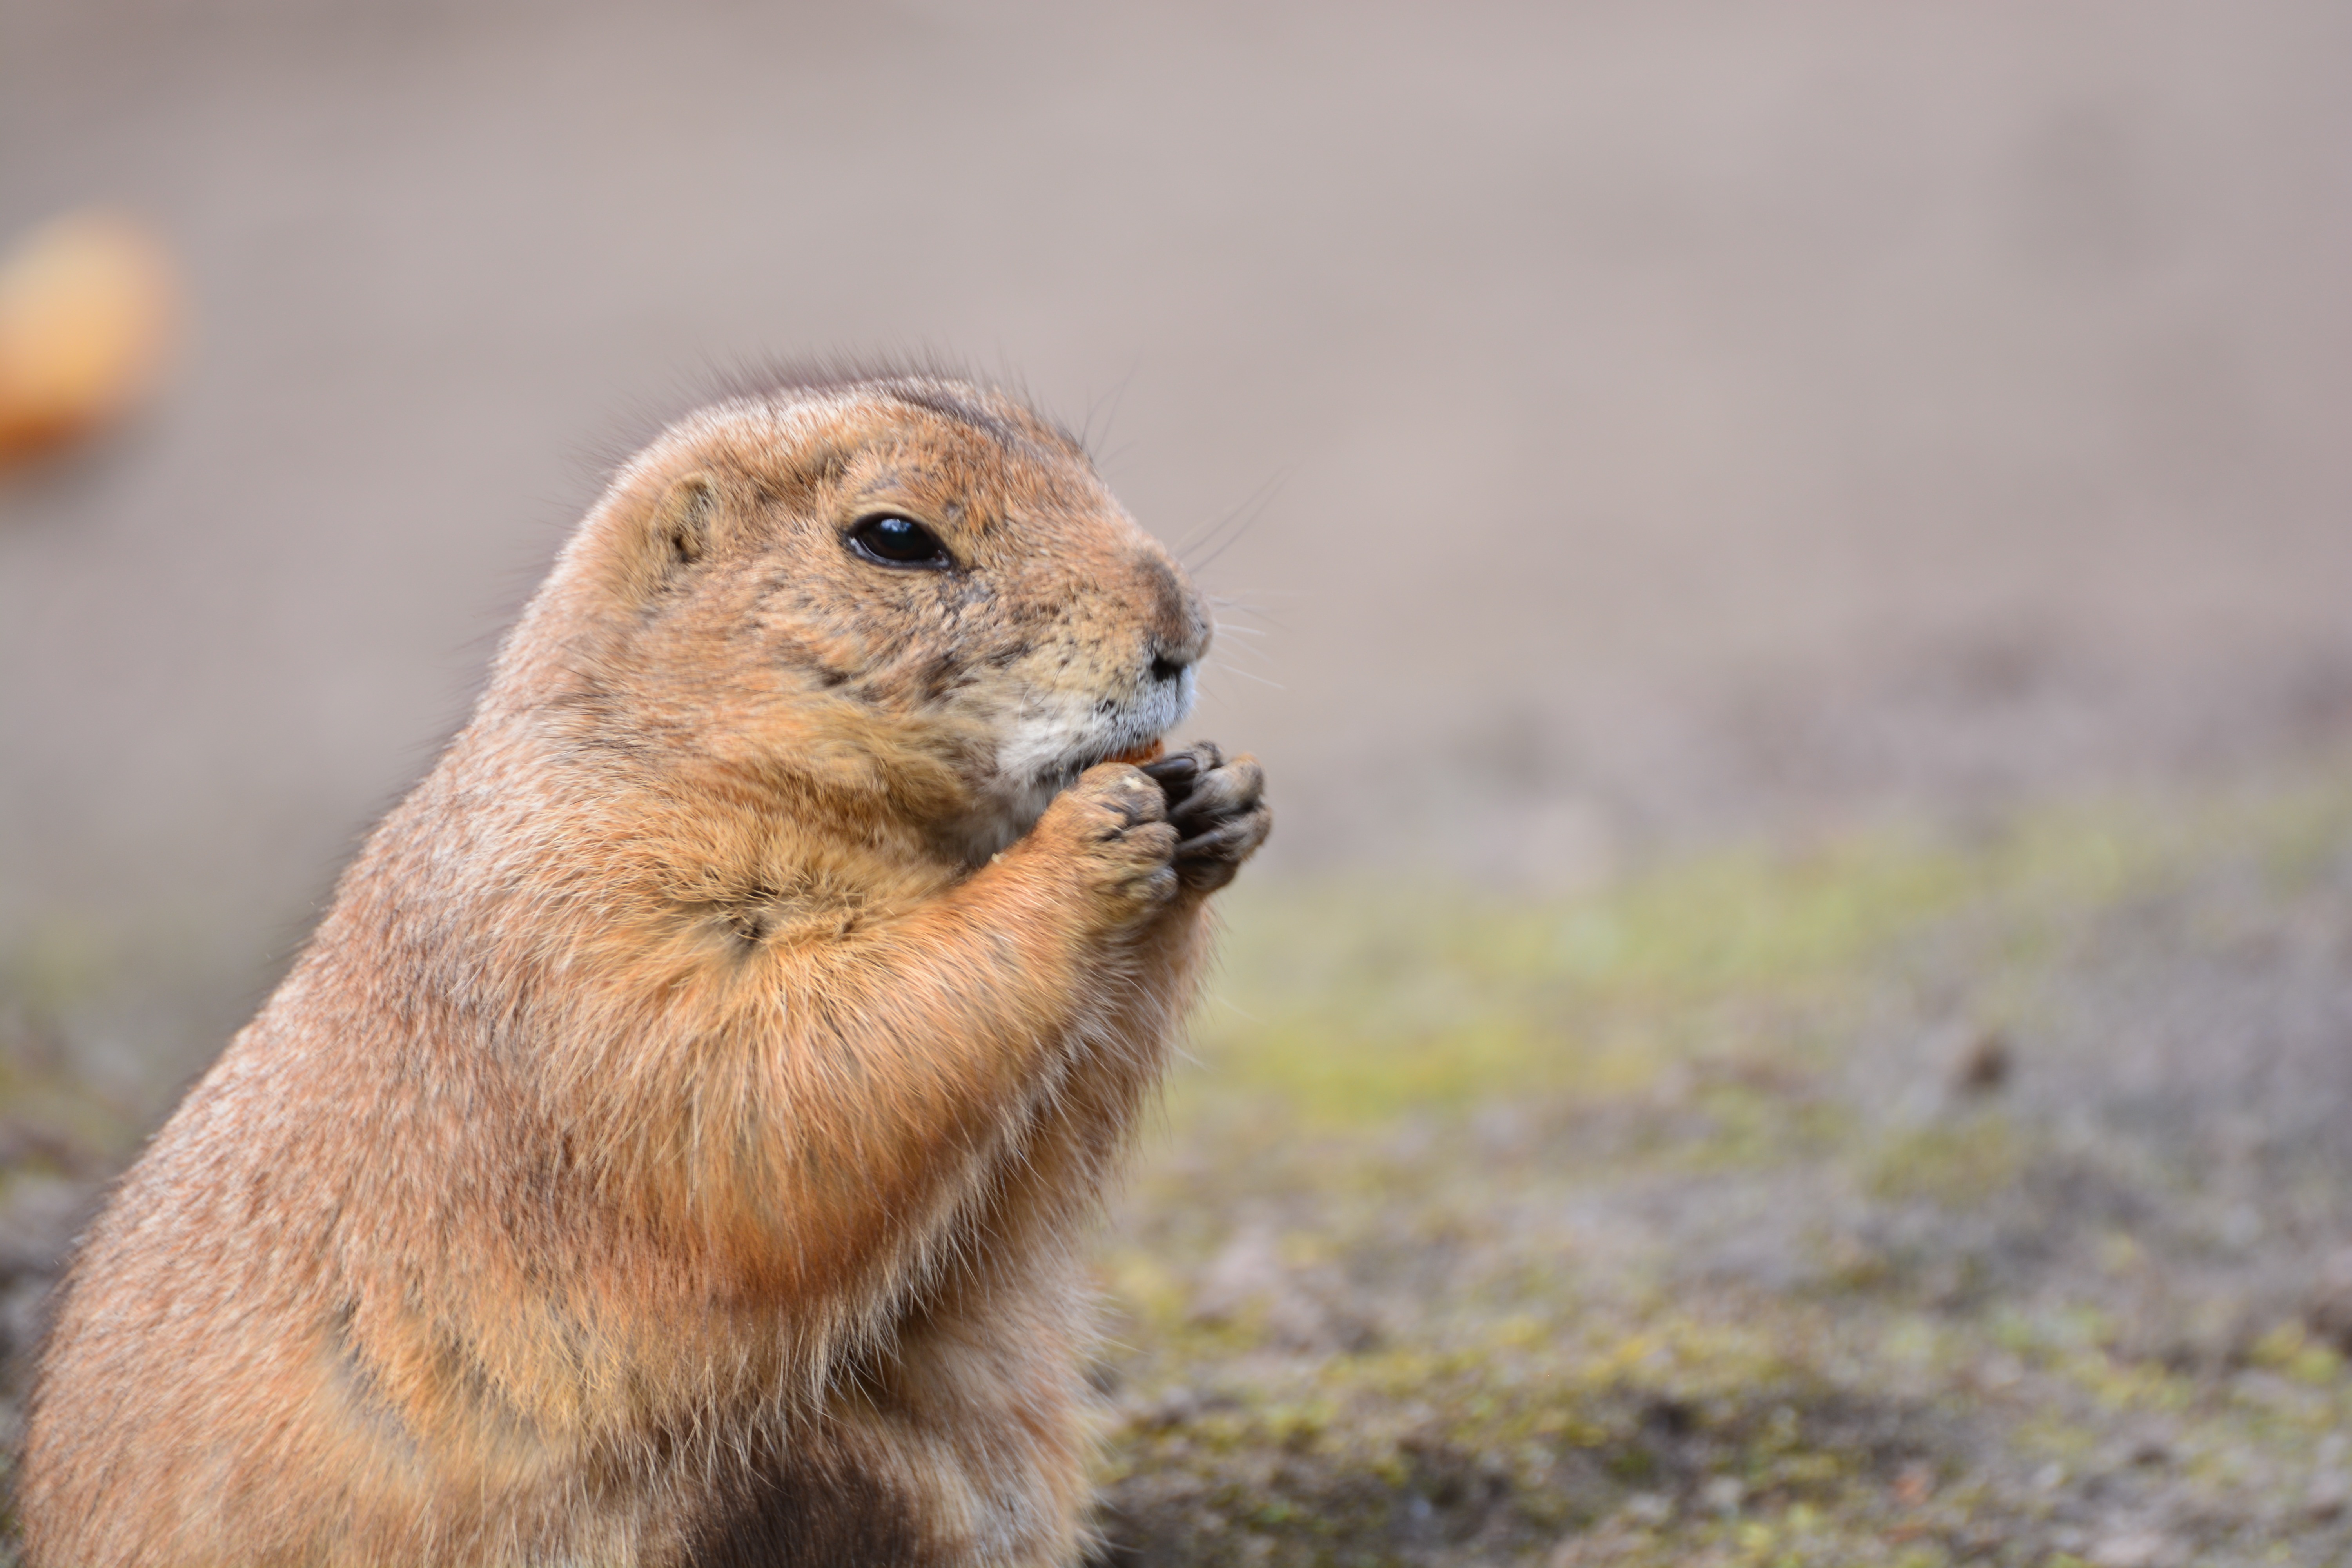
animal, cute, wildlife, zoo, small, mammal, squirrel, croissant, rodent, fauna, whiskers, rodents, animals, vertebrate, marmot, prairie dog, prairie dogs, fox squirrel